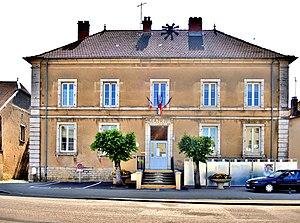
Mairie de Frétigney. Frétigney-et-Velloreille. Haute-Saône.